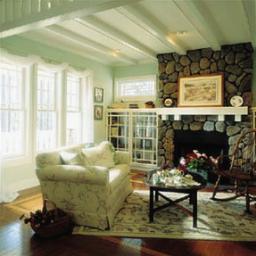
Room type: livingroom